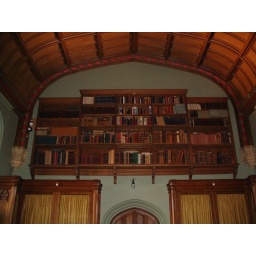
Corpus Christi College Cambridge; Parker Library, the book shelf above the door